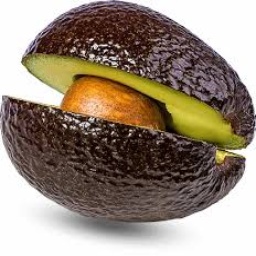
Label: avocado